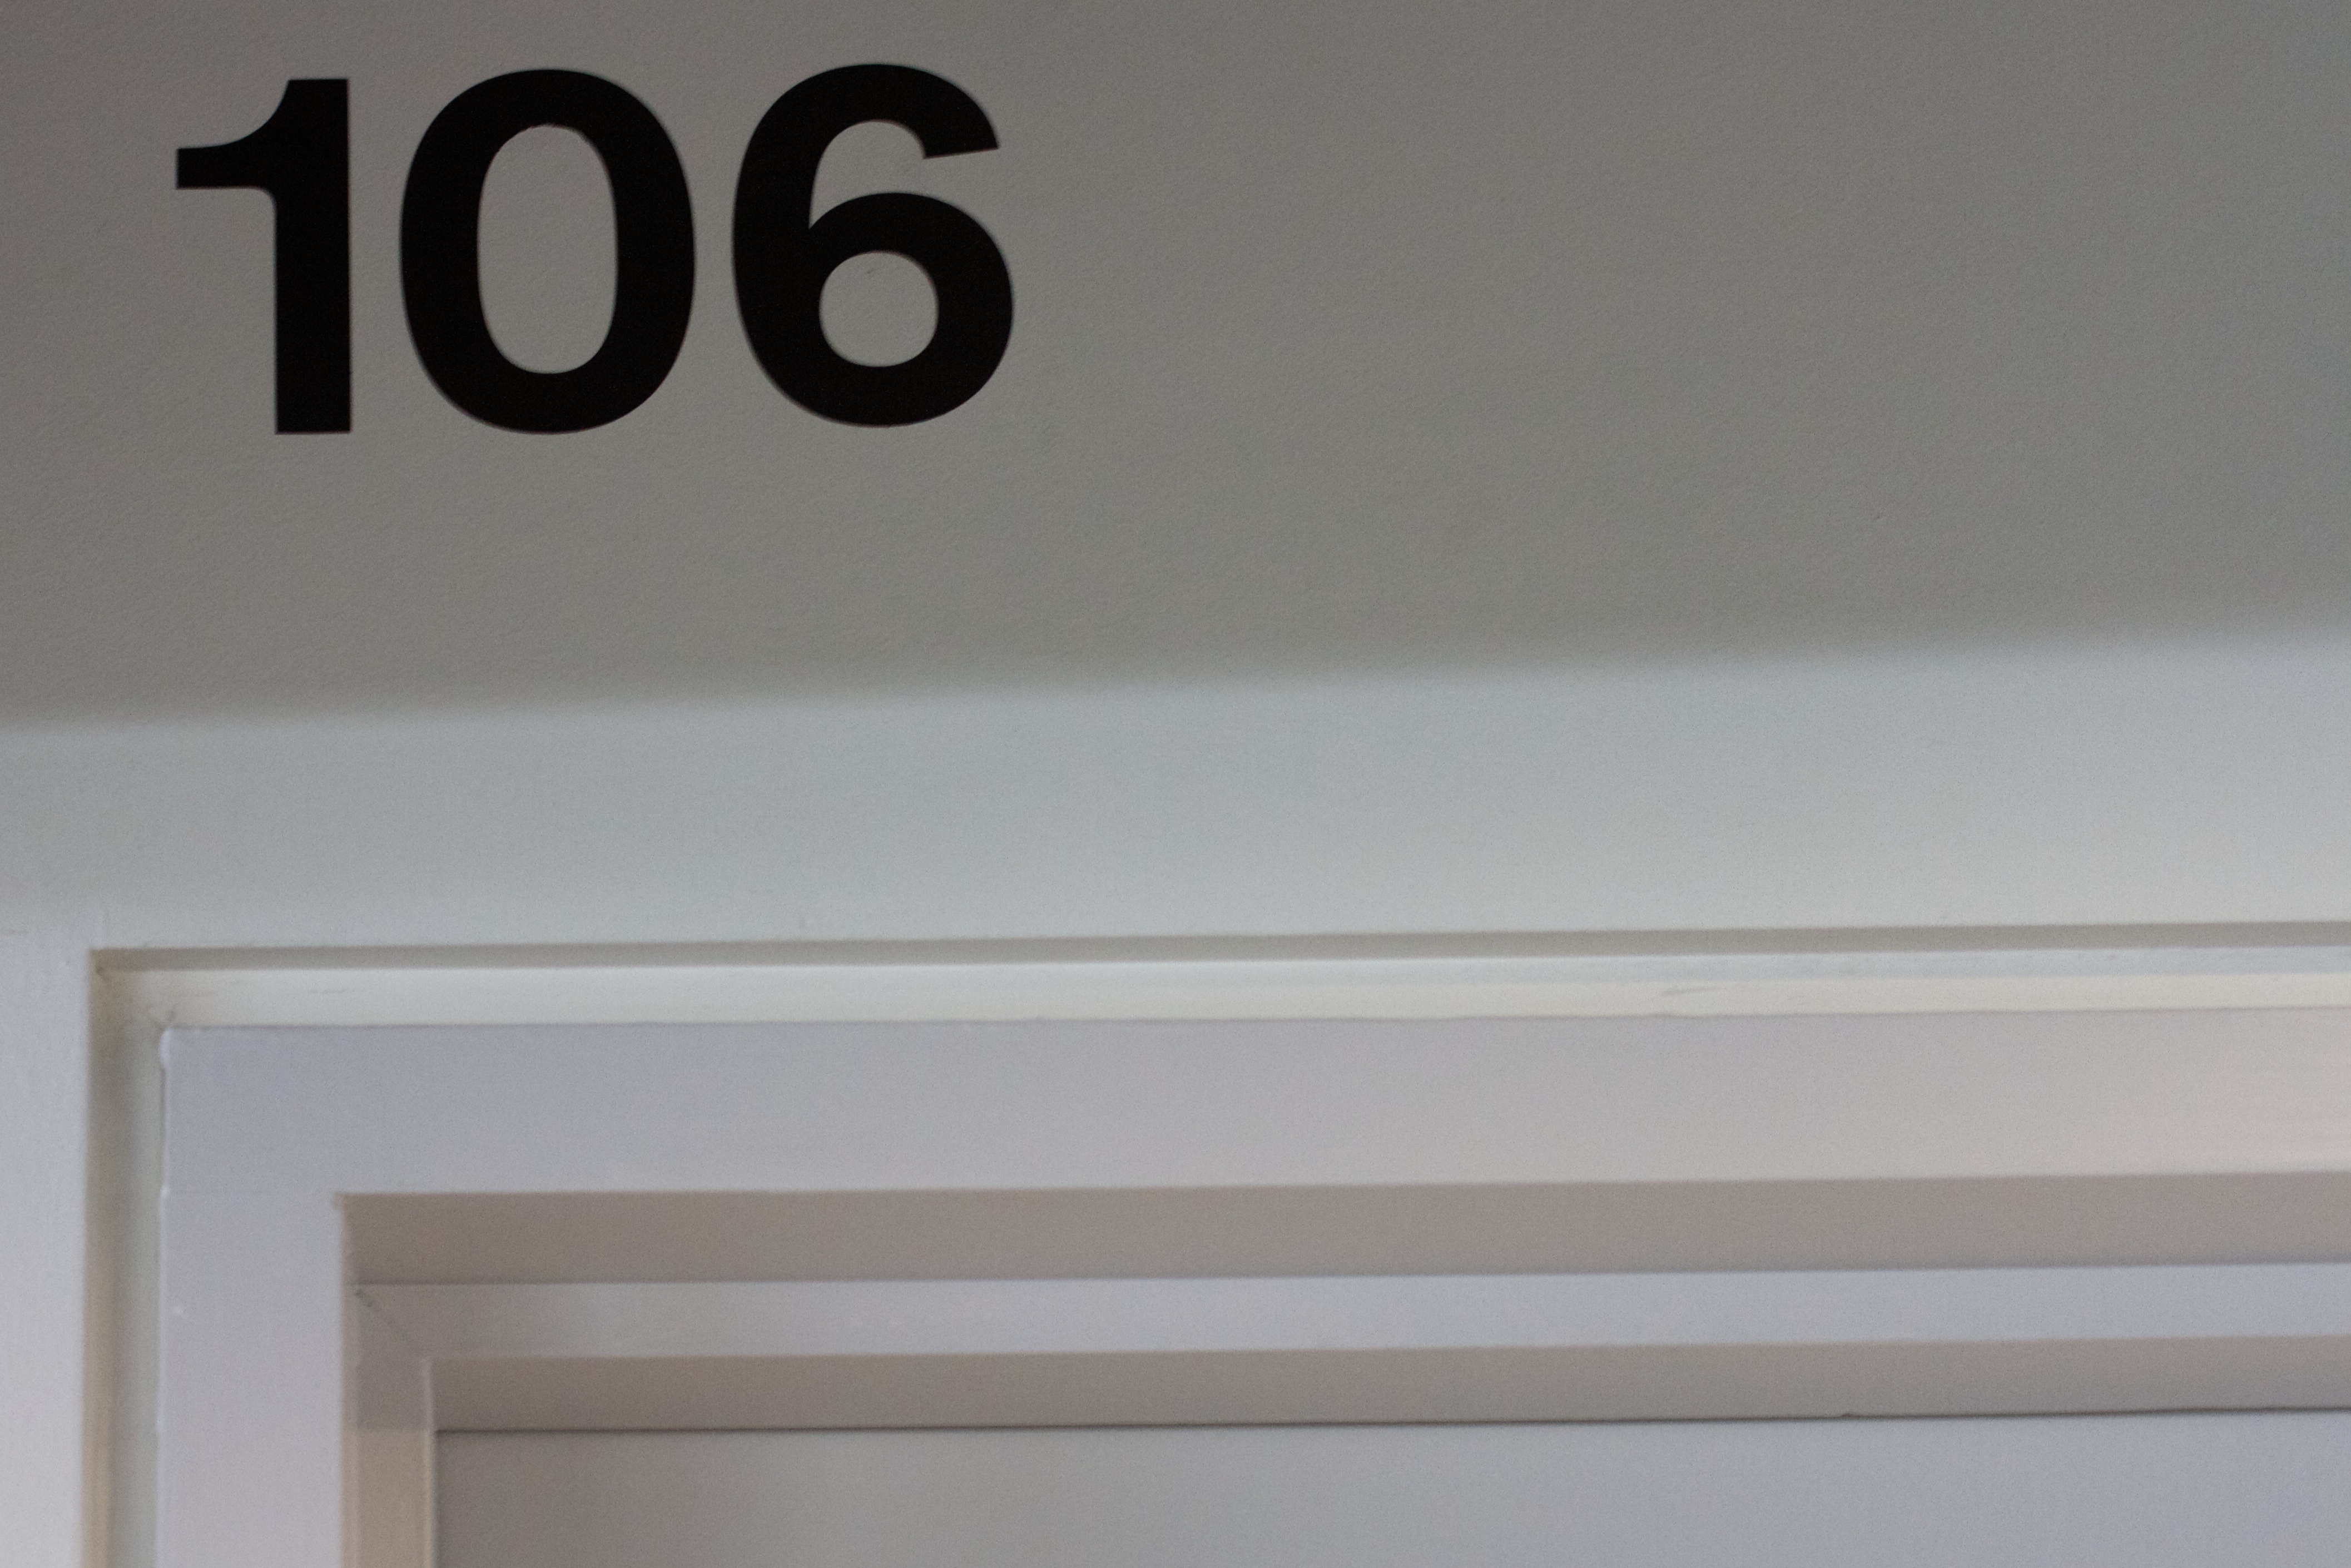
wood, white, floor, window, wall, ceiling, line, room, interior design, mozfest, molding, automotive exterior, window covering